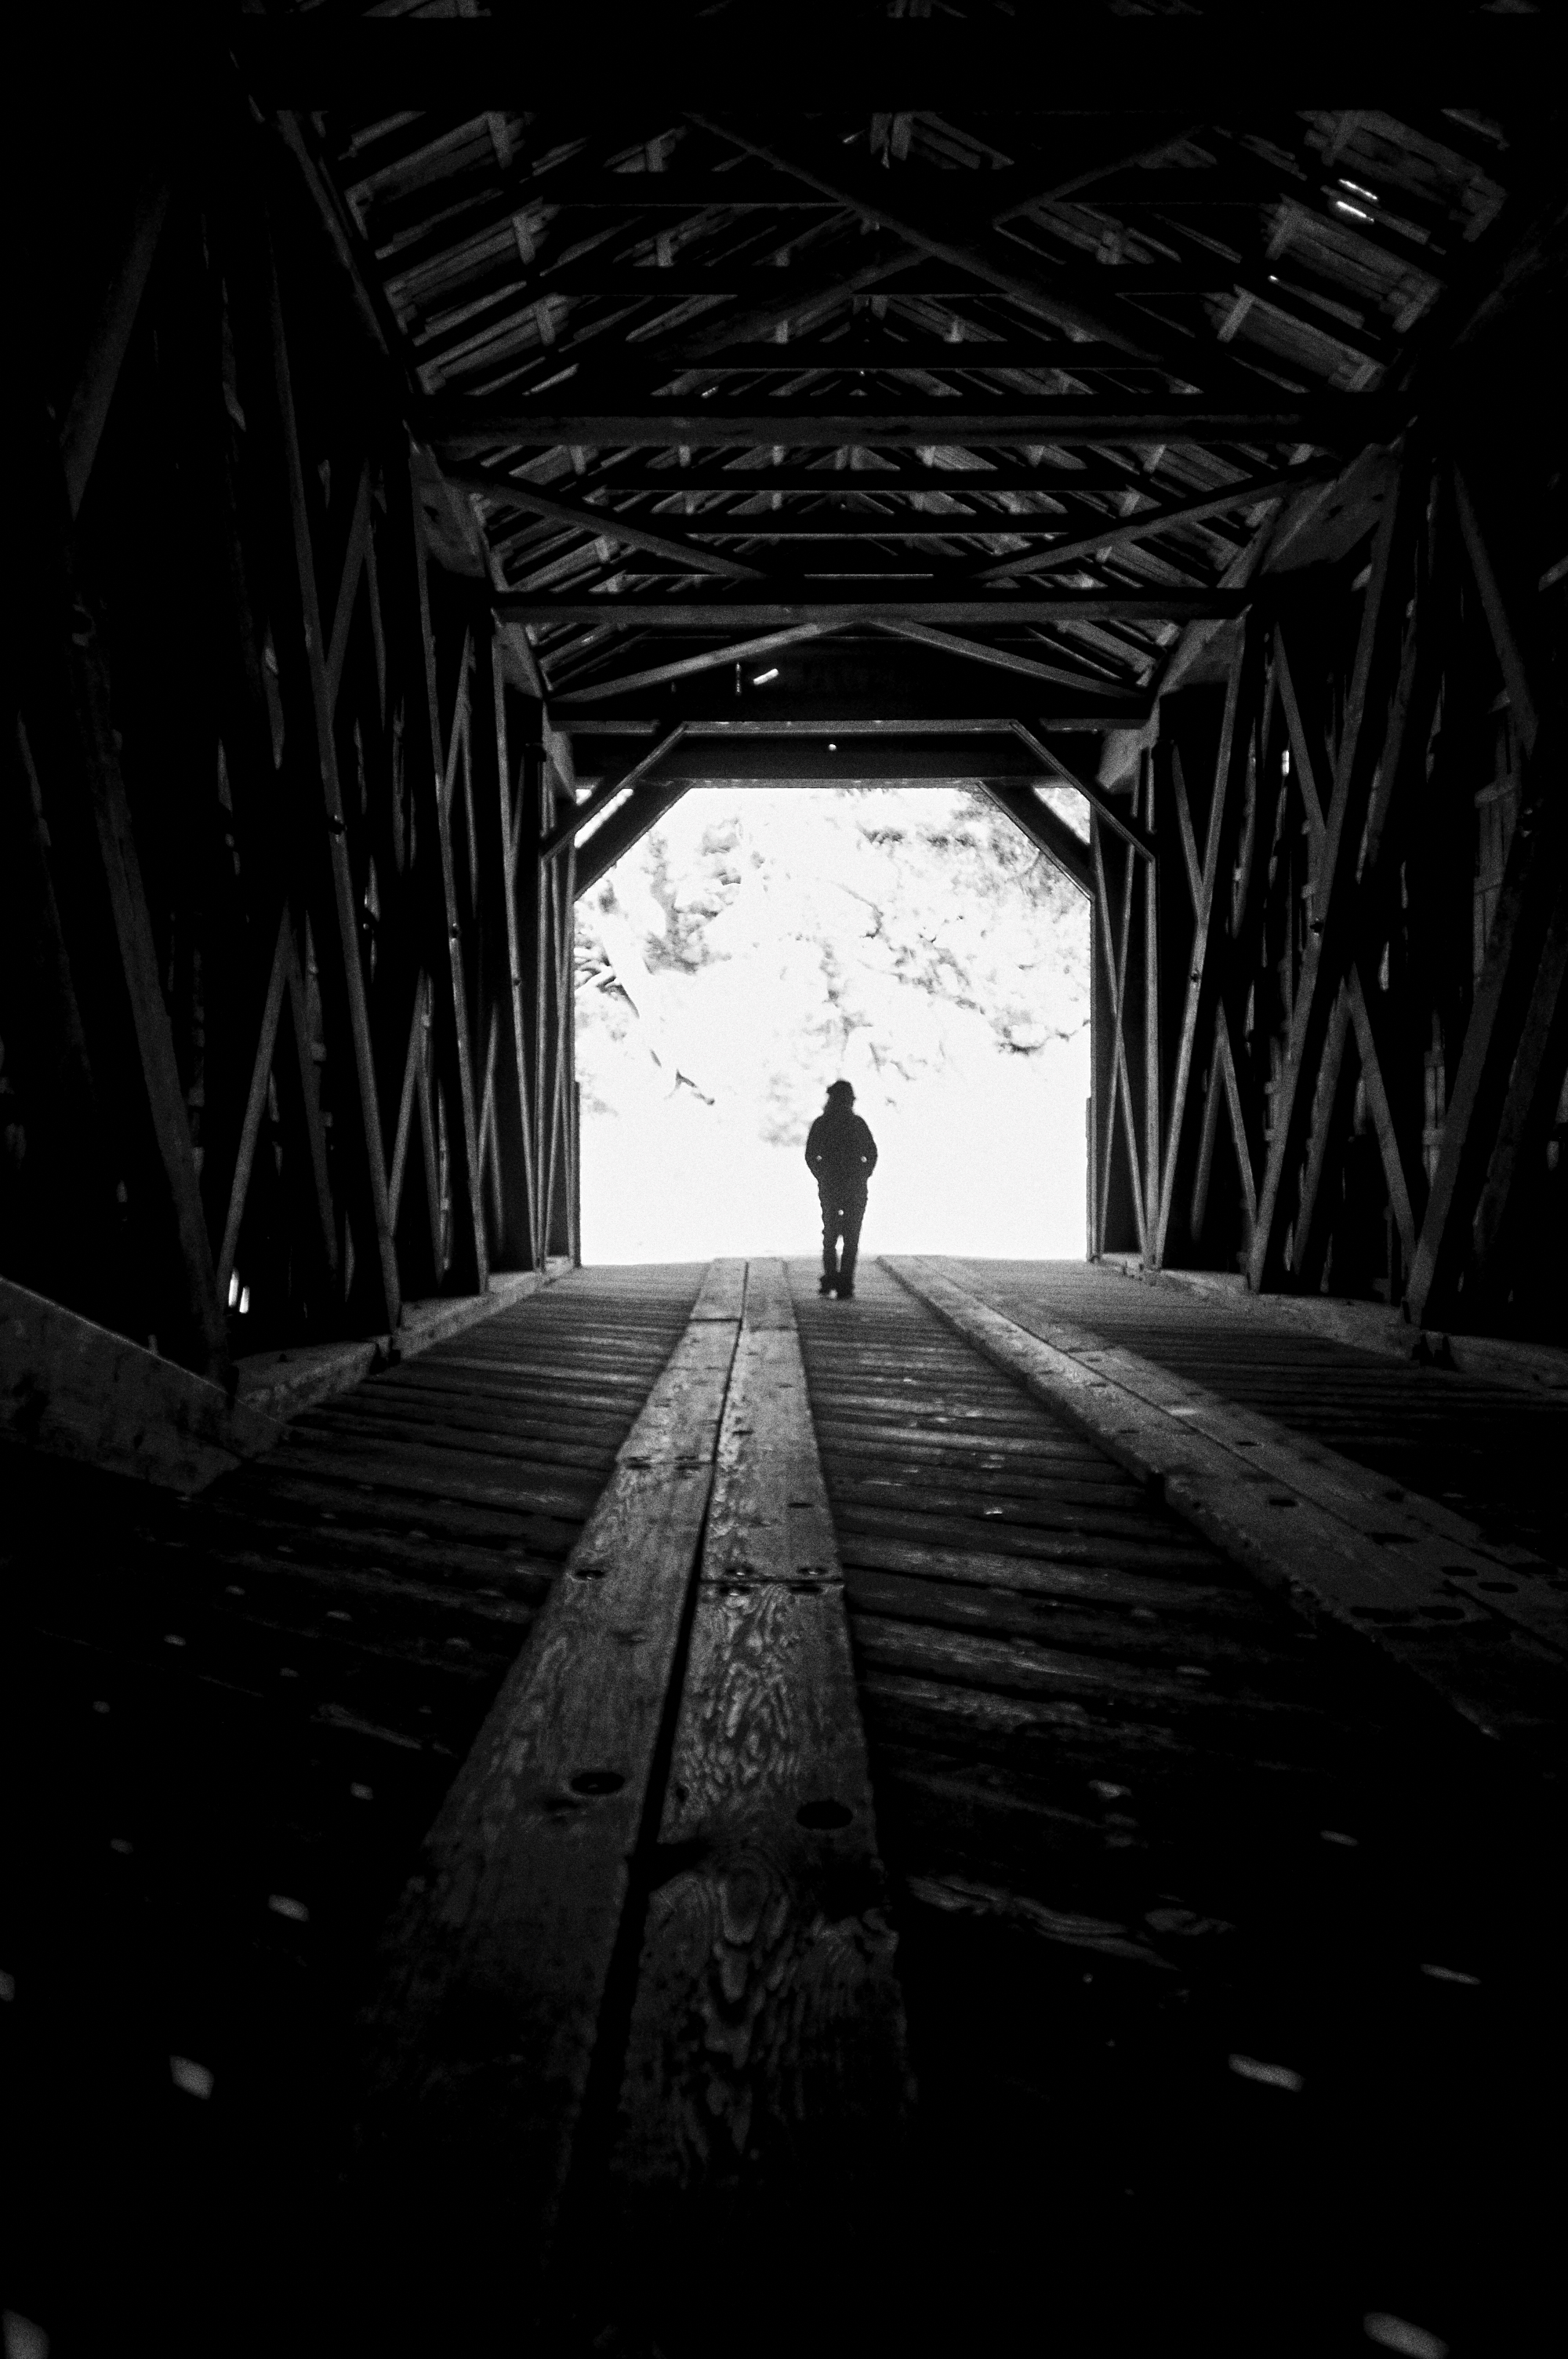
white, black, black and white, monochrome photography, monochrome, darkness, standing, photography, bridge, sky, infrastructure, tree, architecture, style, nonbuilding structure, shadow